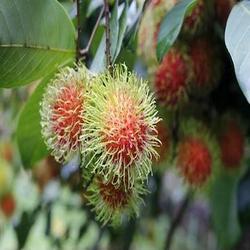
Label: Rambutan